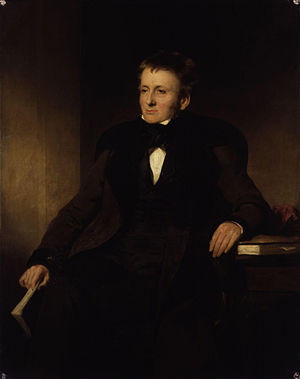
Thomas de Quincey
Thomas De Quincey var en engelsk forfatter.